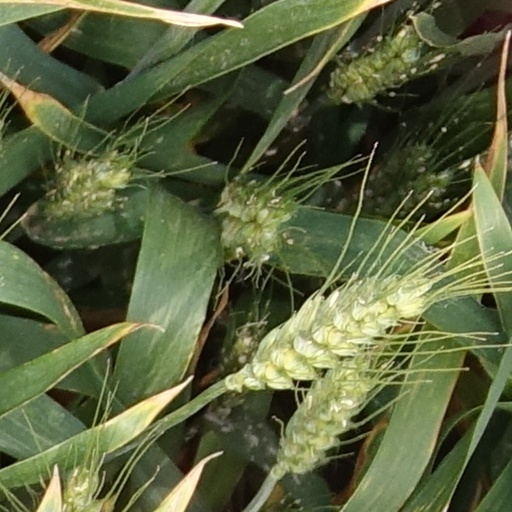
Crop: wheat